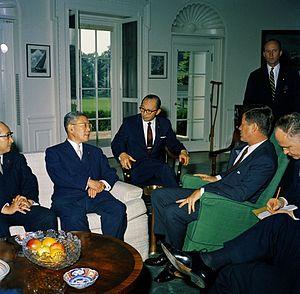
Angier Biddle Duc est un soldat américain, diplomate pour le Service extérieur des États-Unis et assistant à la Maison-Blanche. En 1952, alors âgé de 36 ans, il devient le plus jeune ambassadeur américain de l'histoire après sa nomination comme ambassadeur des États-Unis au Salvador.